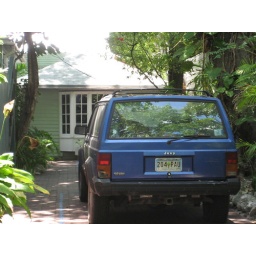
The green building in the background was Robert Frost's cottage. He wrote most of his famous poems here.